William Gull

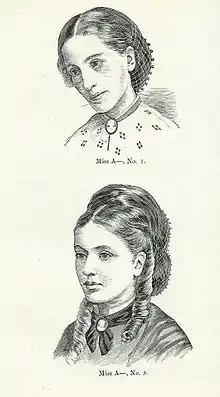
Miss A, pictured in 1866 aged 17 (No. 1) and in 1870 aged 21 (No. 2). From the published medical papers of Gull

The term "anorexia nervosa" was first established by Sir William Gull in 1873.